Hungry I

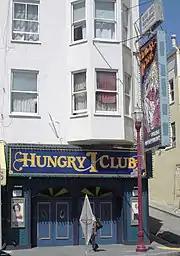
The then-current strip club at 546 Broadway (2017)

In the late 1960s, clubs along the Broadway strip began to transform into fully nude strip clubs run by a consortium of club owners. As the Hungry I was shutting down in its final location at Ghirardelli Square, Banducci sold the rights to its name and logo to this consortium. One of the clubs, Pierre's at 546 Broadway, was promptly renamed "Hungry I Club" and continued to operate as a strip club under various owners, until 2019.